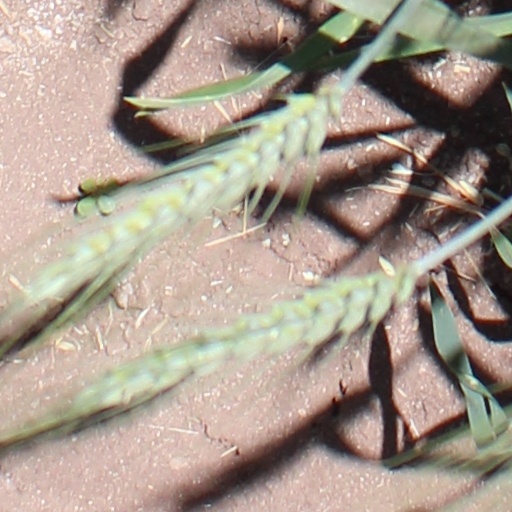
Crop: wheat